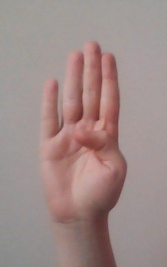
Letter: kaaf